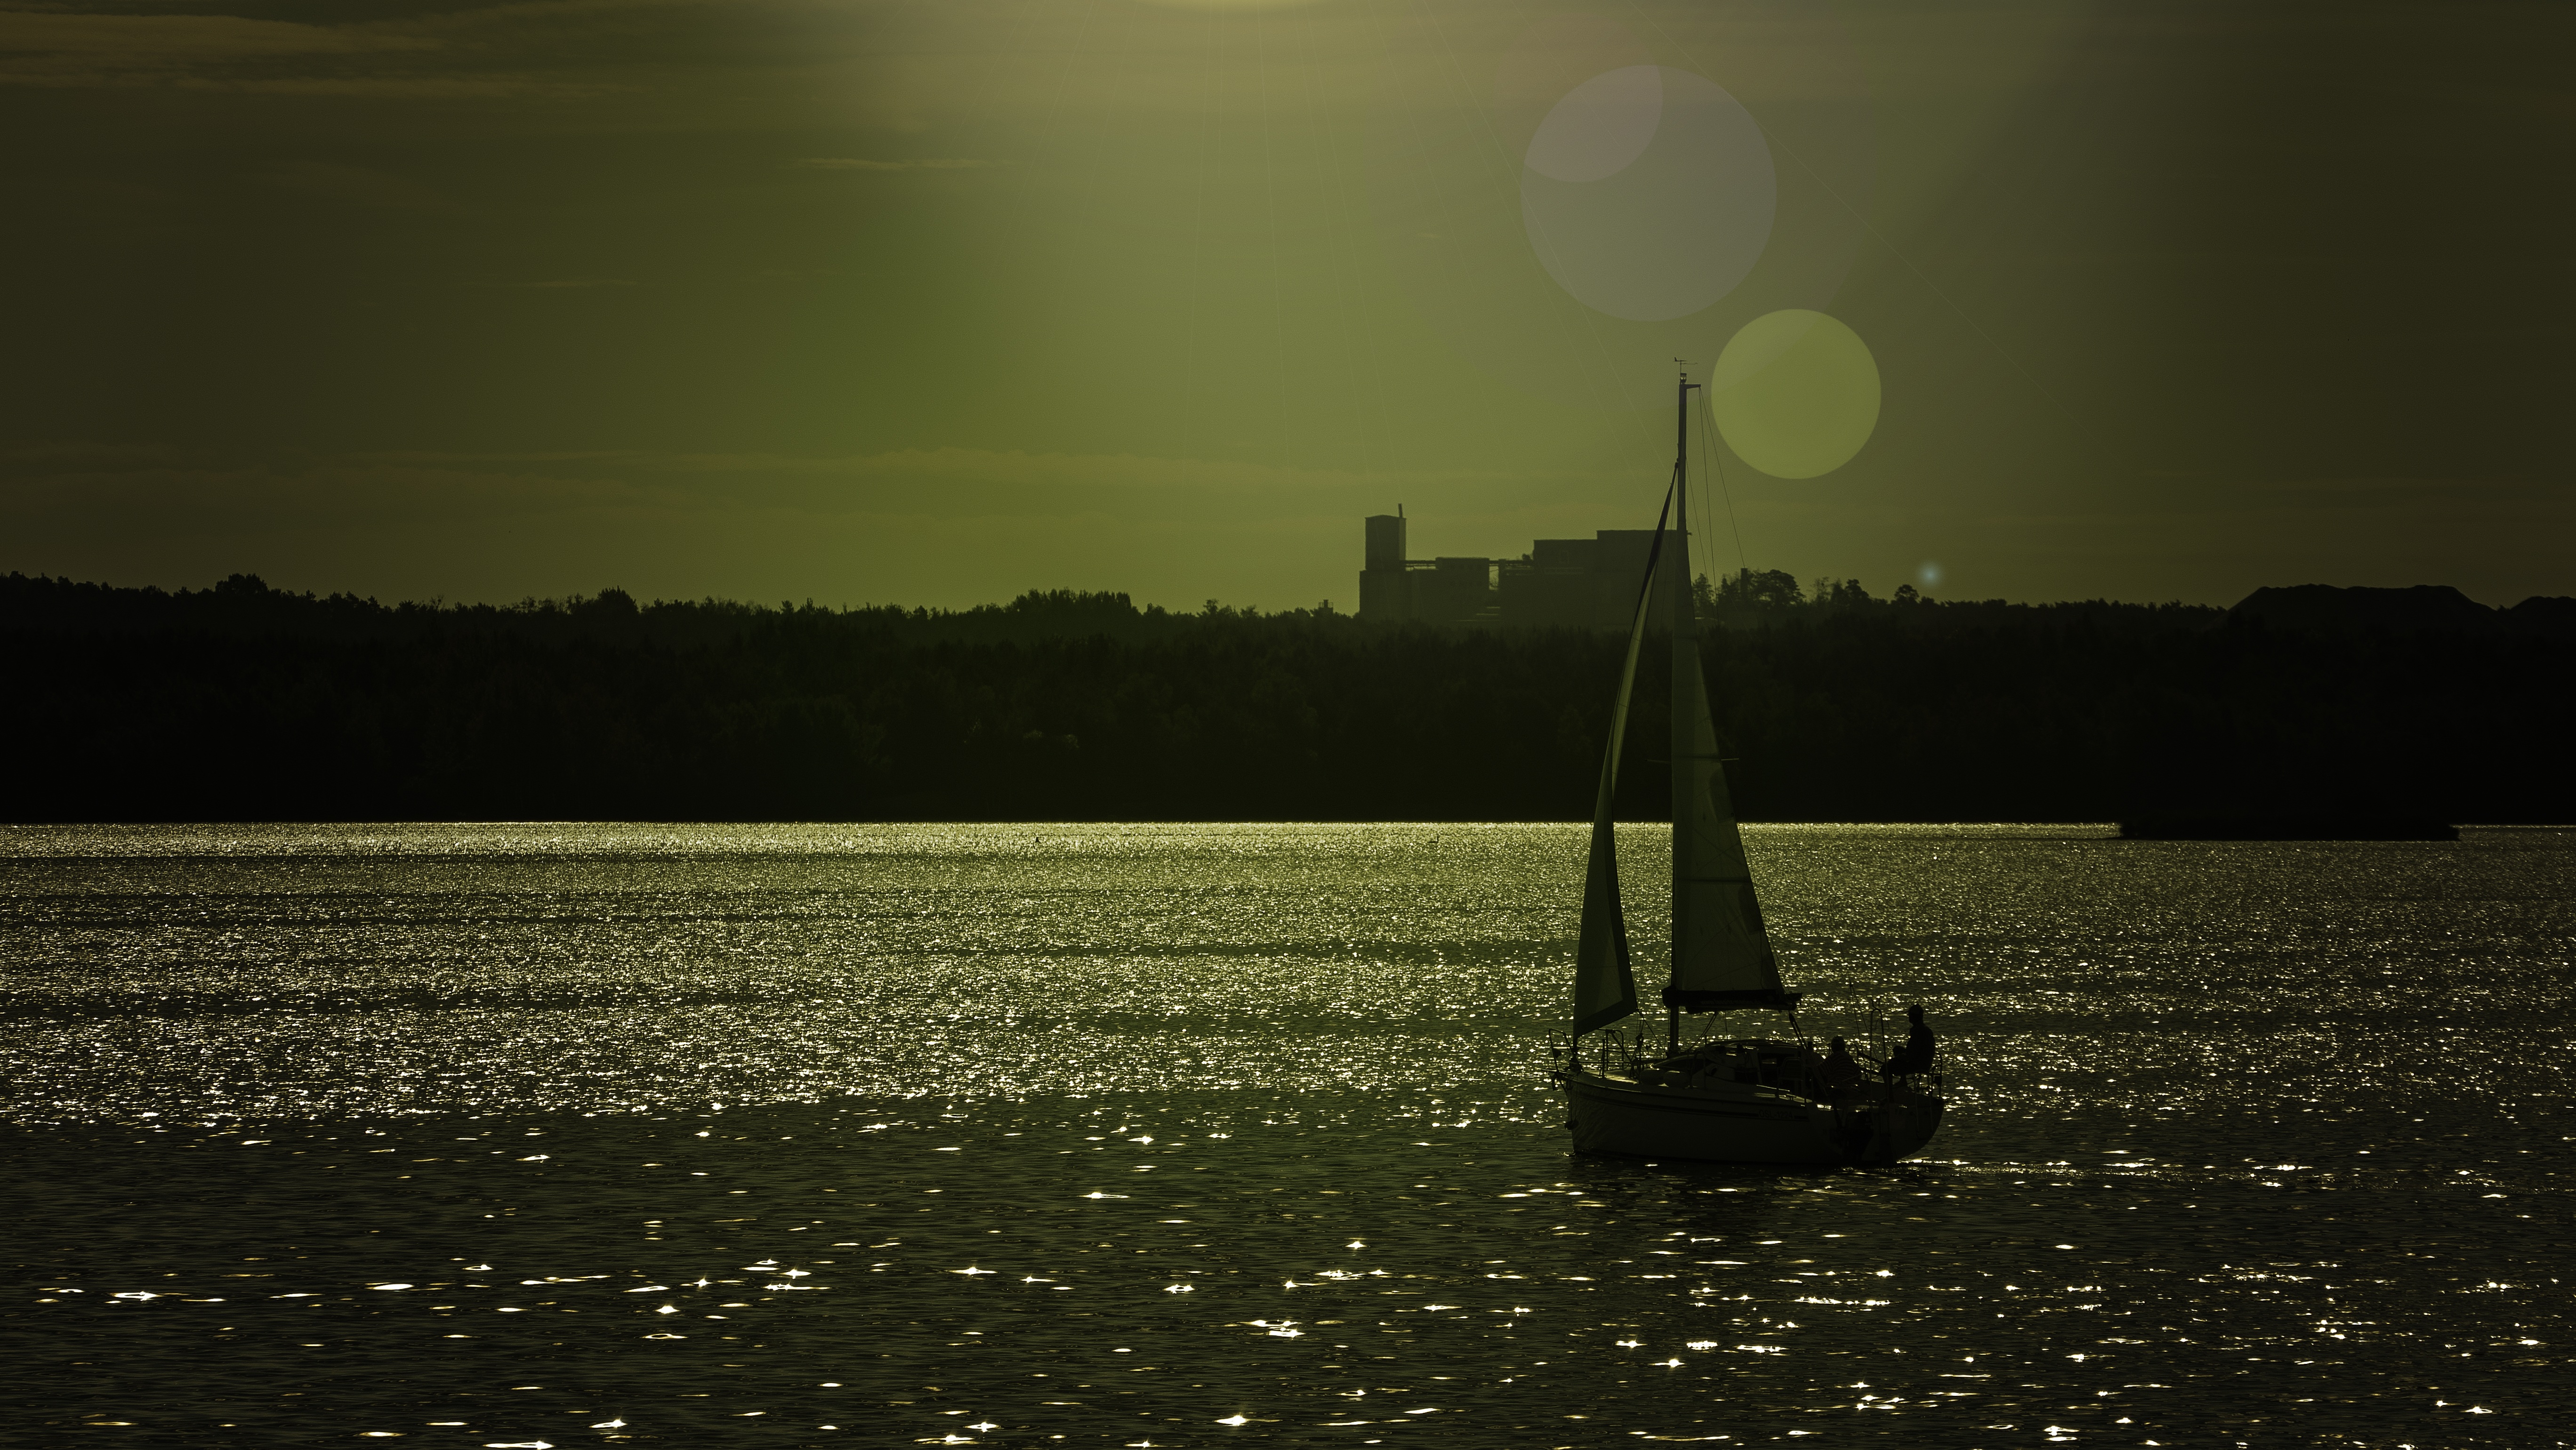
sea, water, horizon, cloud, sun, sunrise, sunset, night, sunlight, morning, lake, dawn, dusk, evening, reflection, vehicle, bay, darkness, late summer, back light, atmospheric phenomenon